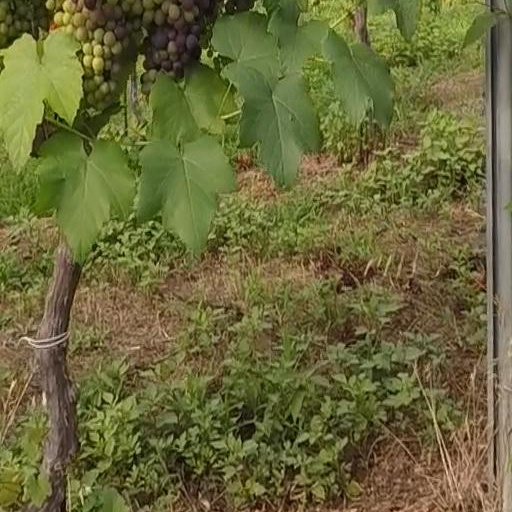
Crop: grape